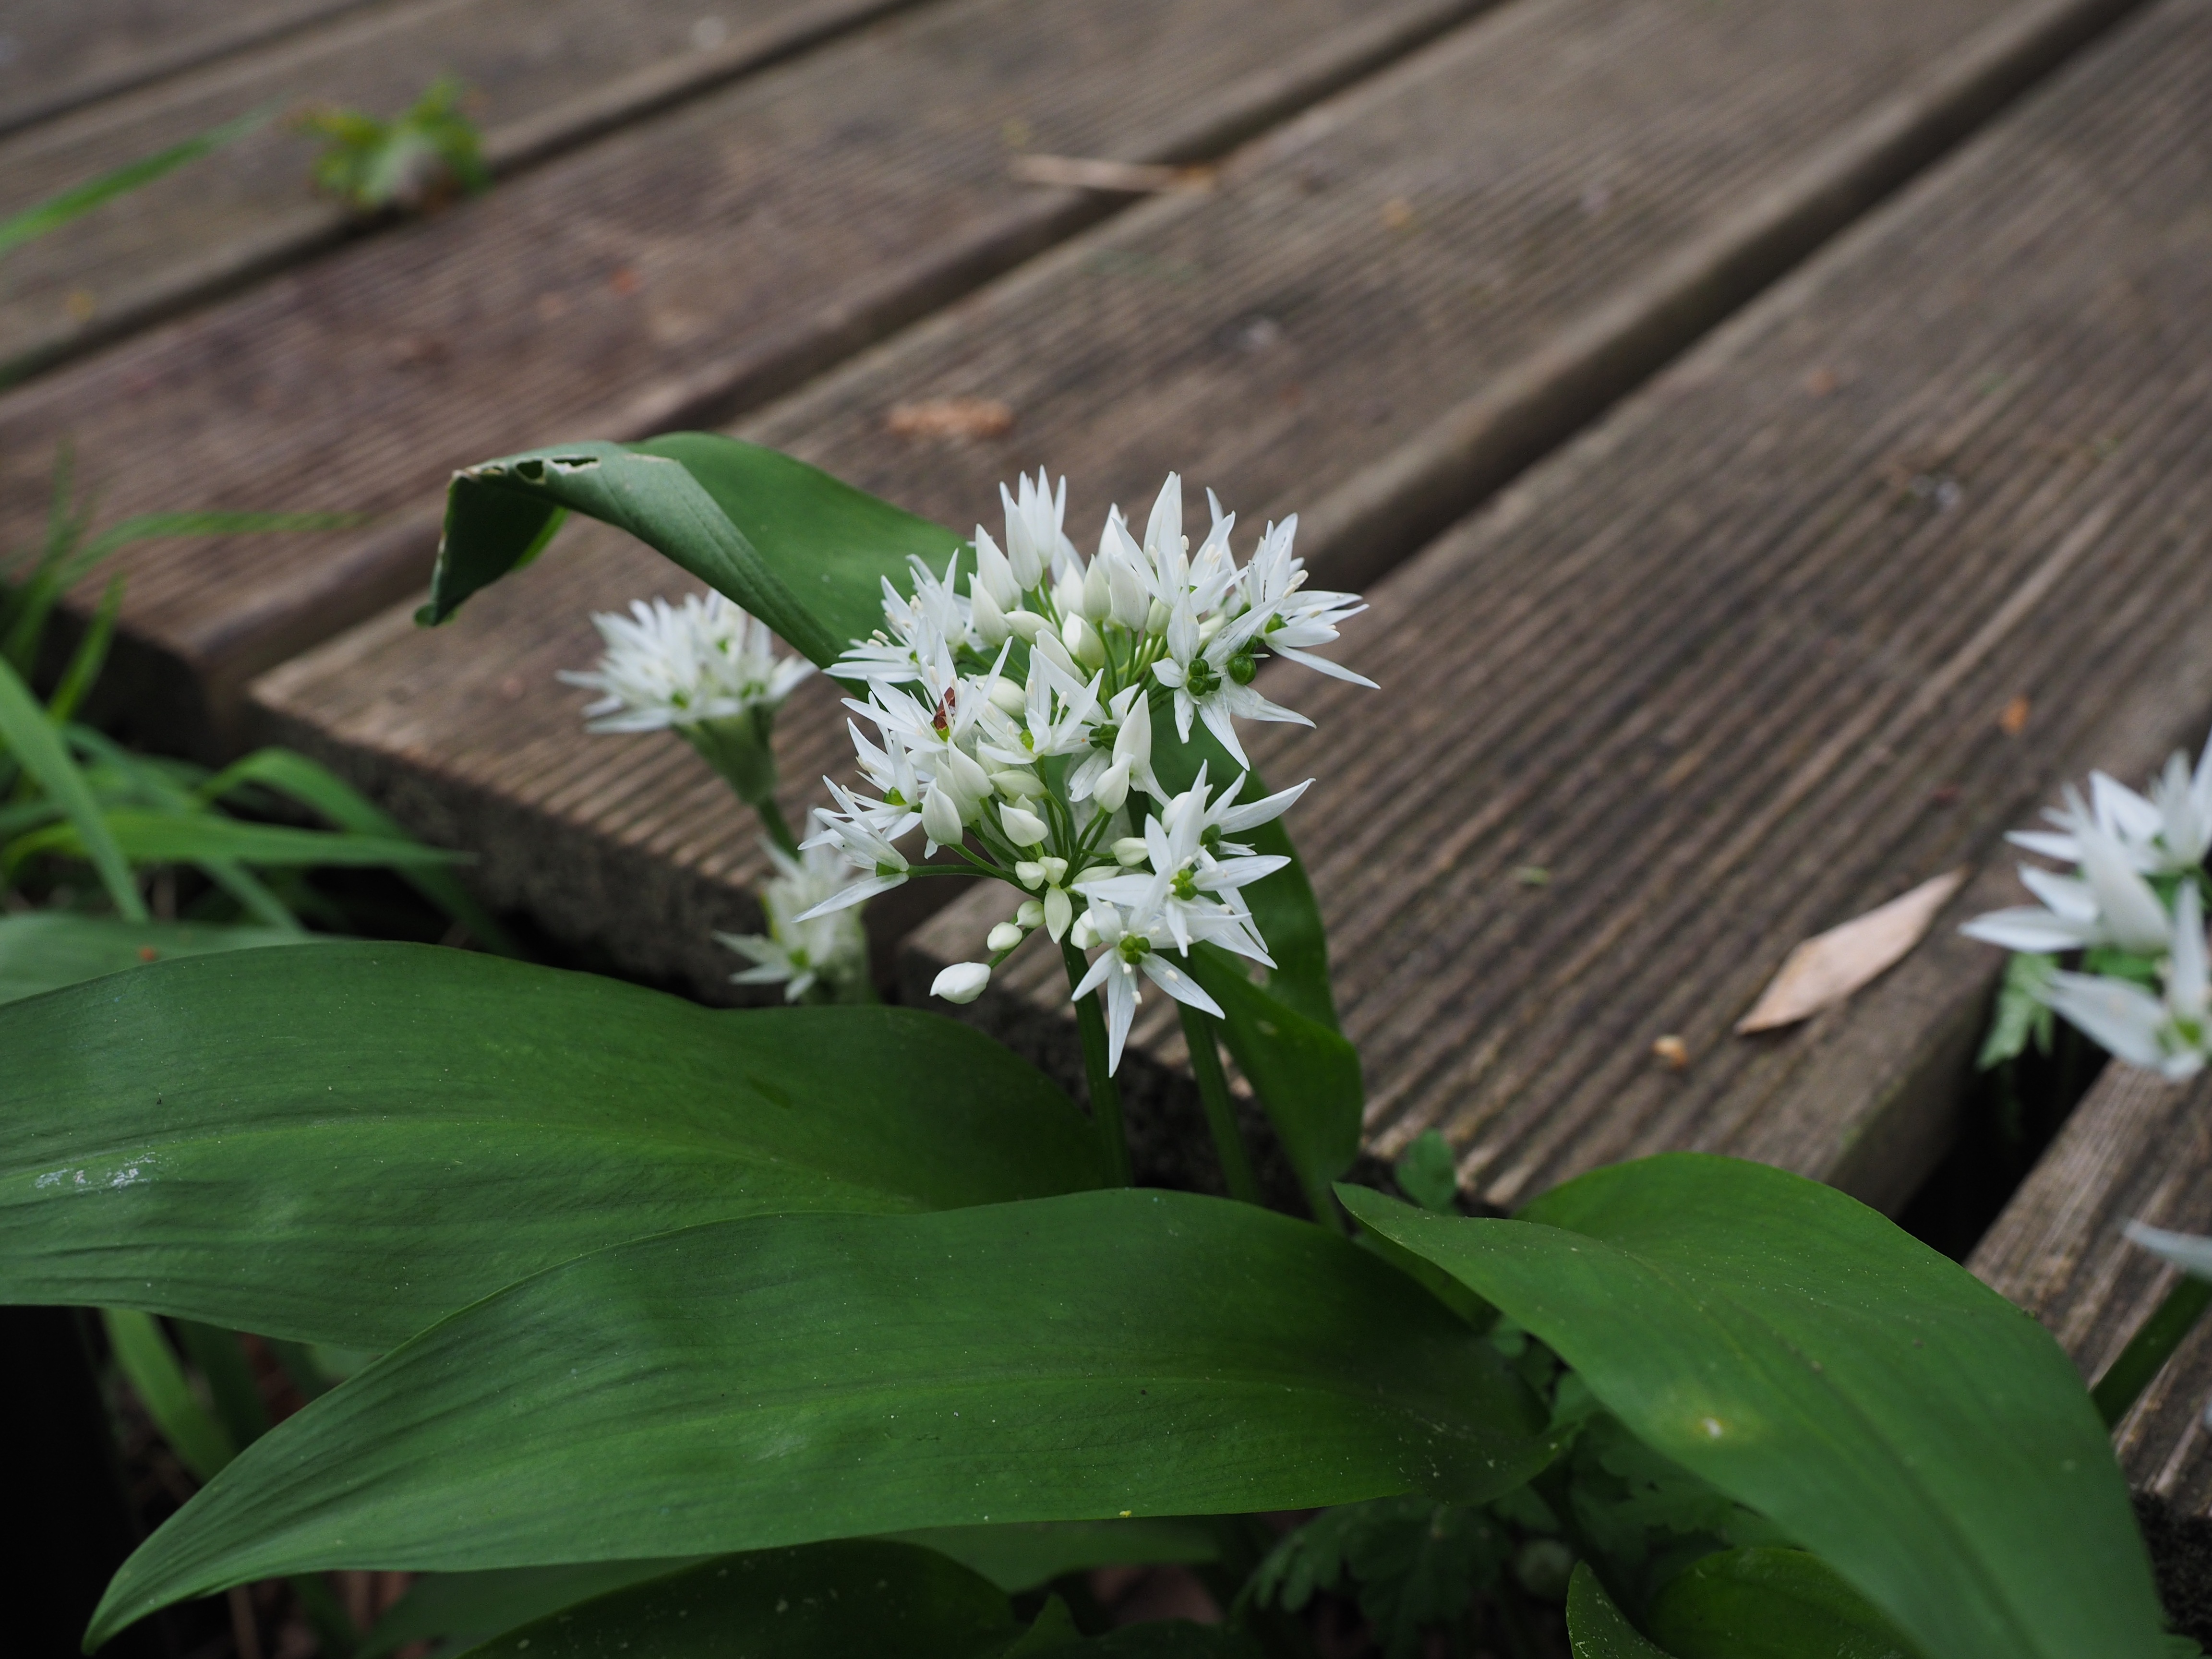
grass, blossom, plant, white, leaf, flower, bloom, green, botany, flora, wild flower, wild plant, rame, allium, ramps, inflorescence, flowering plant, bear's garlic, wild vegetables, wild garlic, allium ursinum, wood garlic, garlic spinach, bear allium, rinsenknoblauch, dog garlic, witch onion, gypsy leek ramsen, waldherre, b renknuflak, germsel, hollauch, hollouch, large garlic, kremser, paules, r msche, r mtern, rames adra, rames ore, rampsen, bulks, ramsen, rambs, ramisch, ramsel, ramser, ramseren, ransericht, r pschala, r nze, r zschala, remese, remsa, remschala, remsen, gypsy garlic, ramsl k, land plant